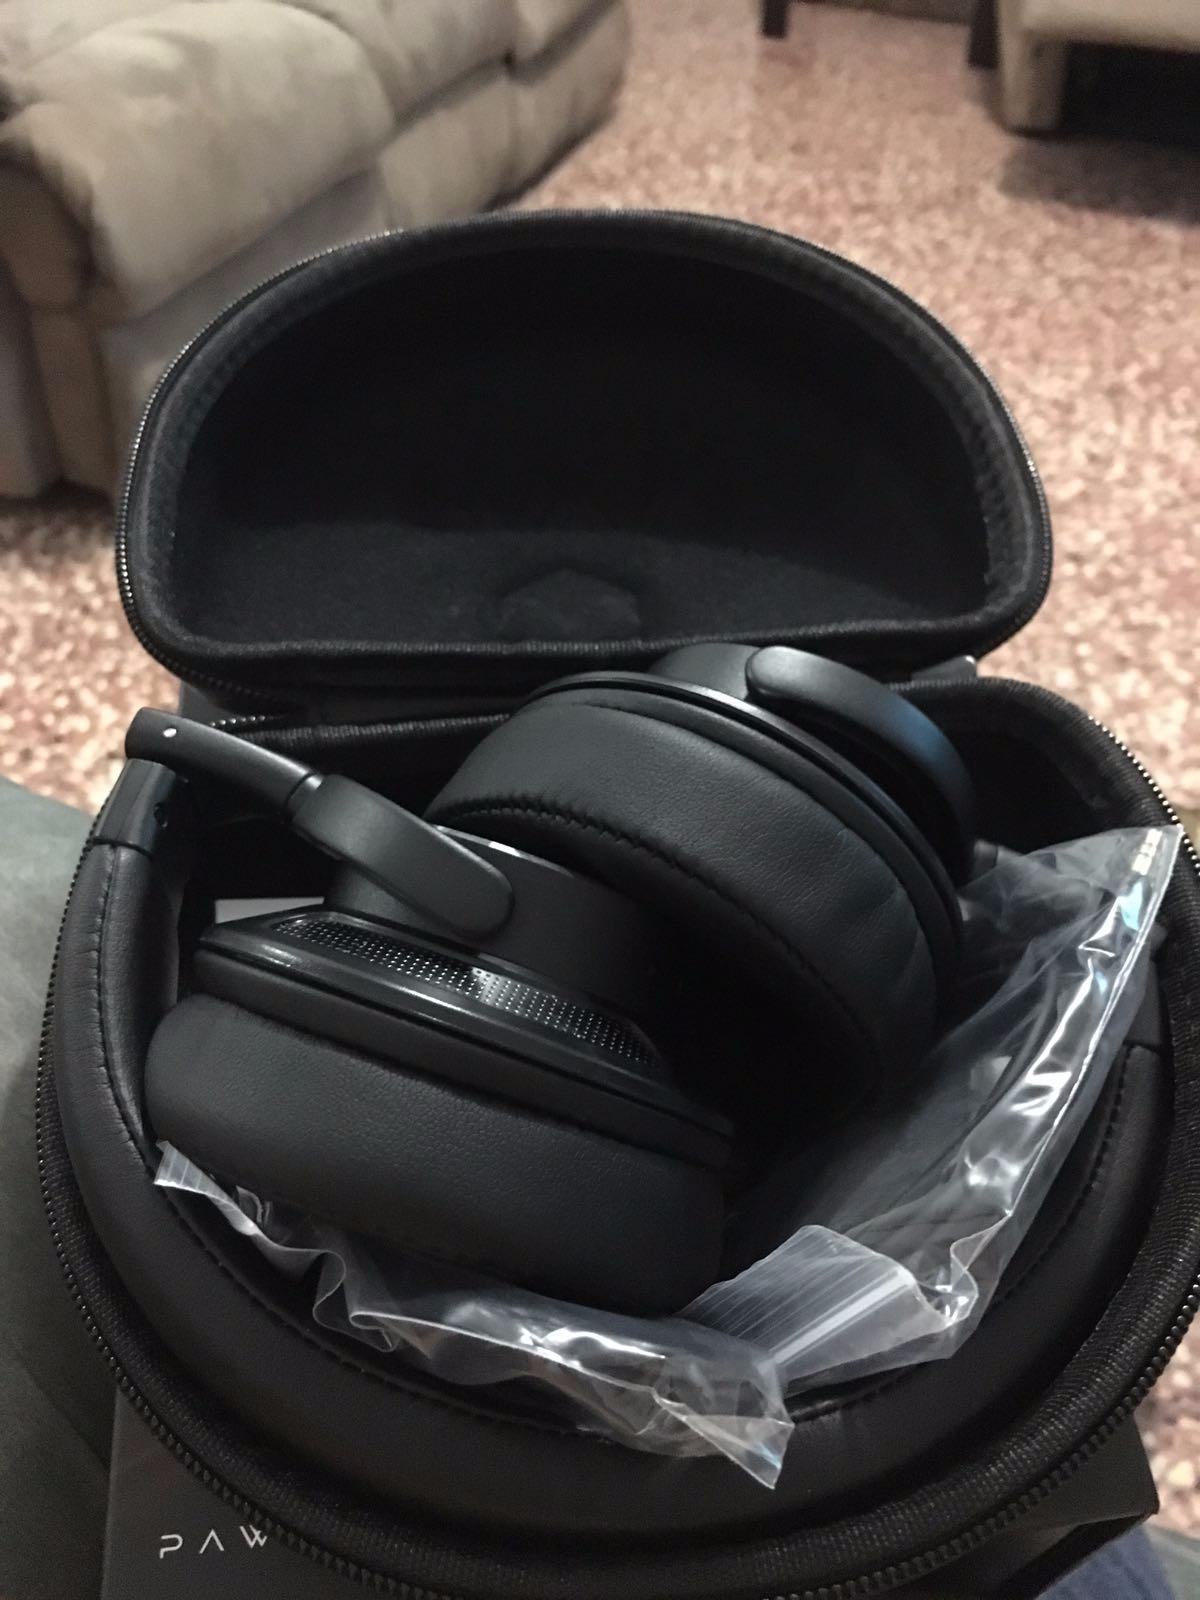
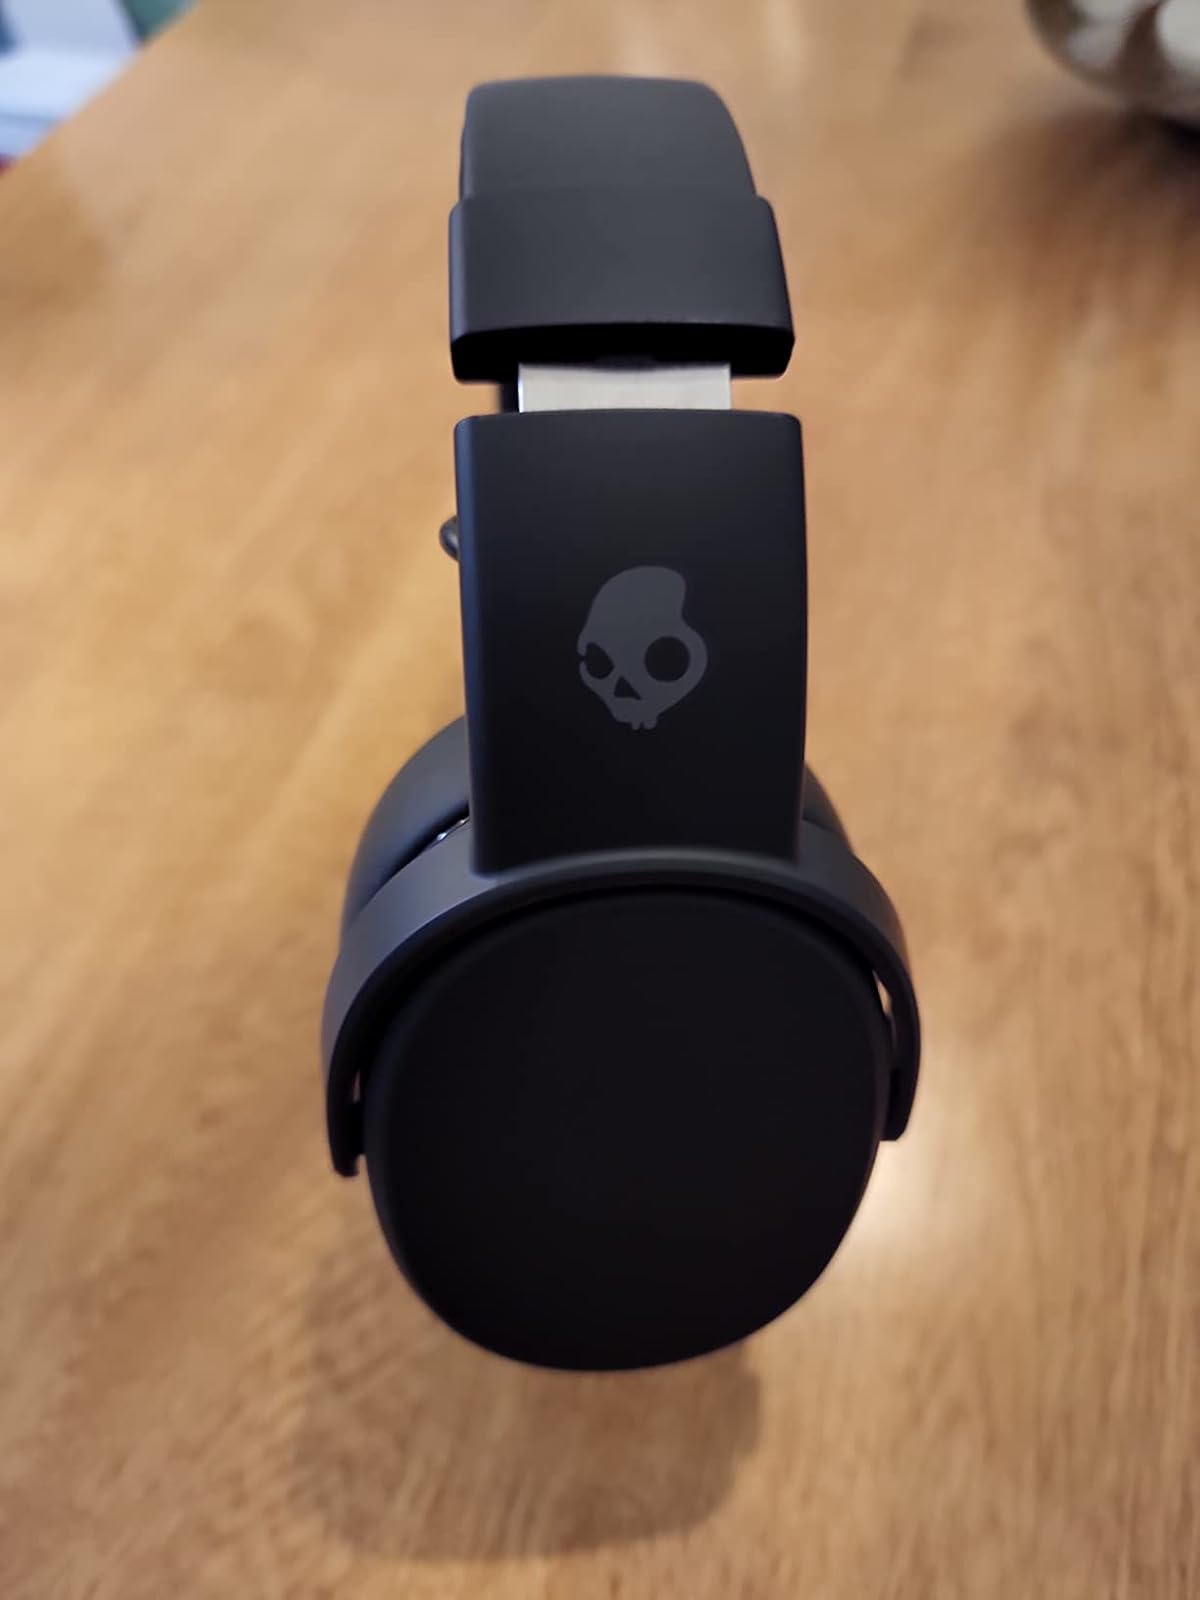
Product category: headphones
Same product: no